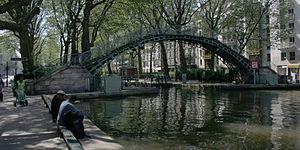
Passerelle des Douanes et écluses du Temple, canal Saint-Martin.
Cet article recense les monuments historiques du 10ᵉ arrondissement de Paris, en France.
La passerelle des Douanes est une passerelle piétonne franchissant le canal Saint-Martin, dans le 10ᵉ arrondissement de Paris.